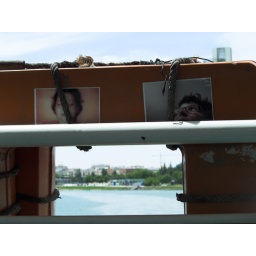
Taking a ride on the back of a boat with my Flickr friends down a river in Seville